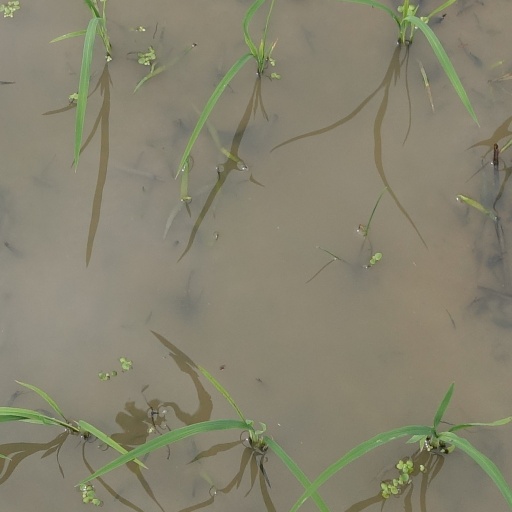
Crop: rice